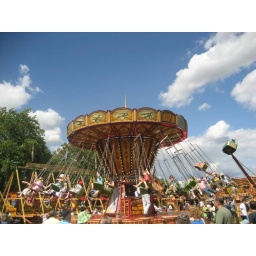
That's the first blue sky we've had in two weeks. And it's July.